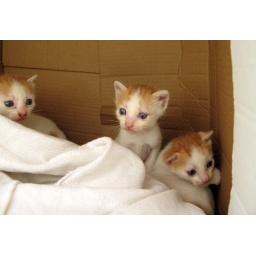
Growing up in a box by my door